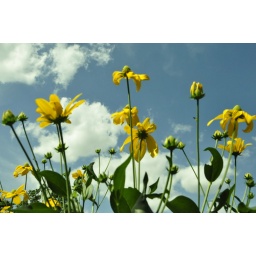
Living in my dream, I laid on the green grass and looked up.